Valentine Hollingsworth

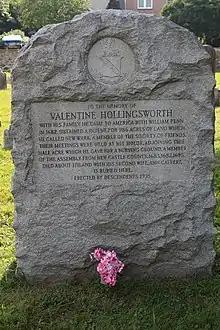
Hollingsworth Memorial at Newark Union Cemetery

He died on October 13, 1710, and was interred at Newark Union Cemetery. A large monument marks the site of his burial.